History of Chelsea F.C. (1905–1952)

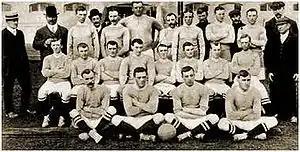
Chelsea's squad in 1905

Chelsea Football Club were founded on 10 March 1905. at The Rising Sun pub, (now The Butcher's Hook) opposite today's main entrance to the ground on the Fulham Road. Since there was already a team named Fulham in the borough, the name of the adjacent borough, the Metropolitan Borough of Chelsea, was settled on after "London FC", "Kensington FC" and "Stamford Bridge FC" had been rejected. Blue shirts were adopted by Mears, after the racing colors of Lord Chelsea, along with white shorts and dark blue socks.